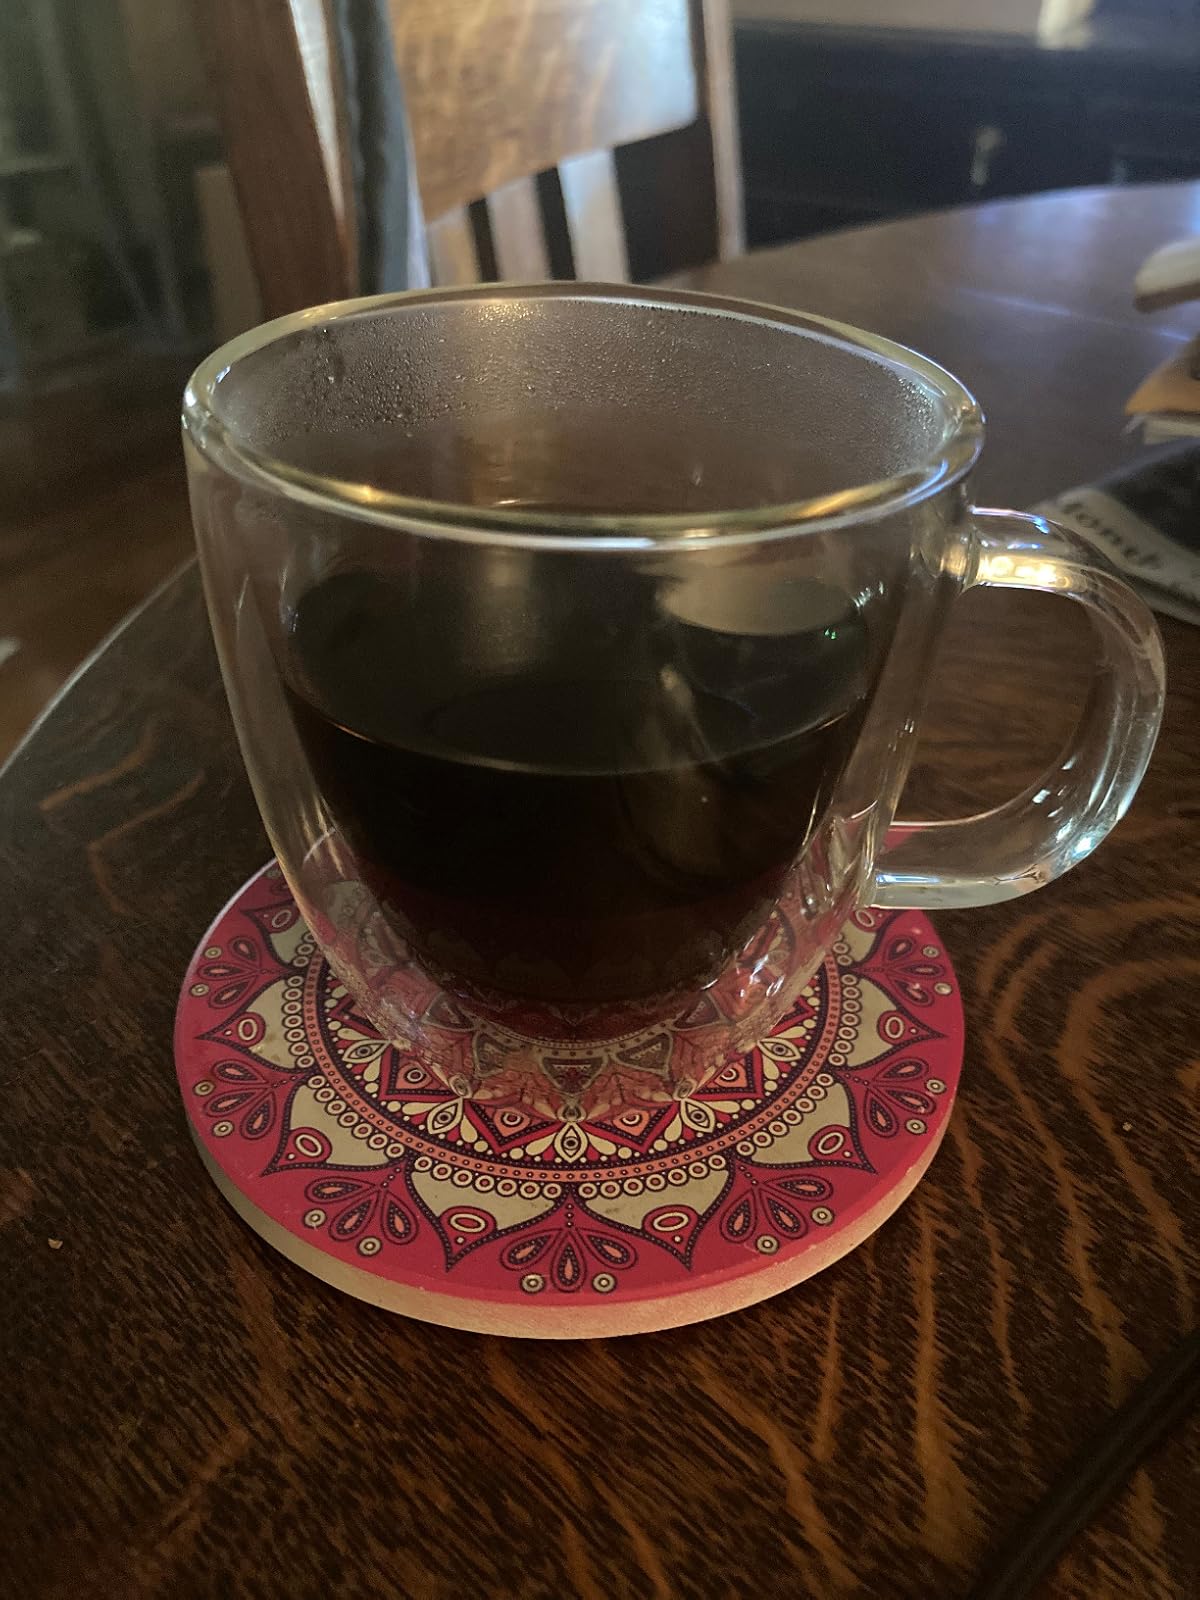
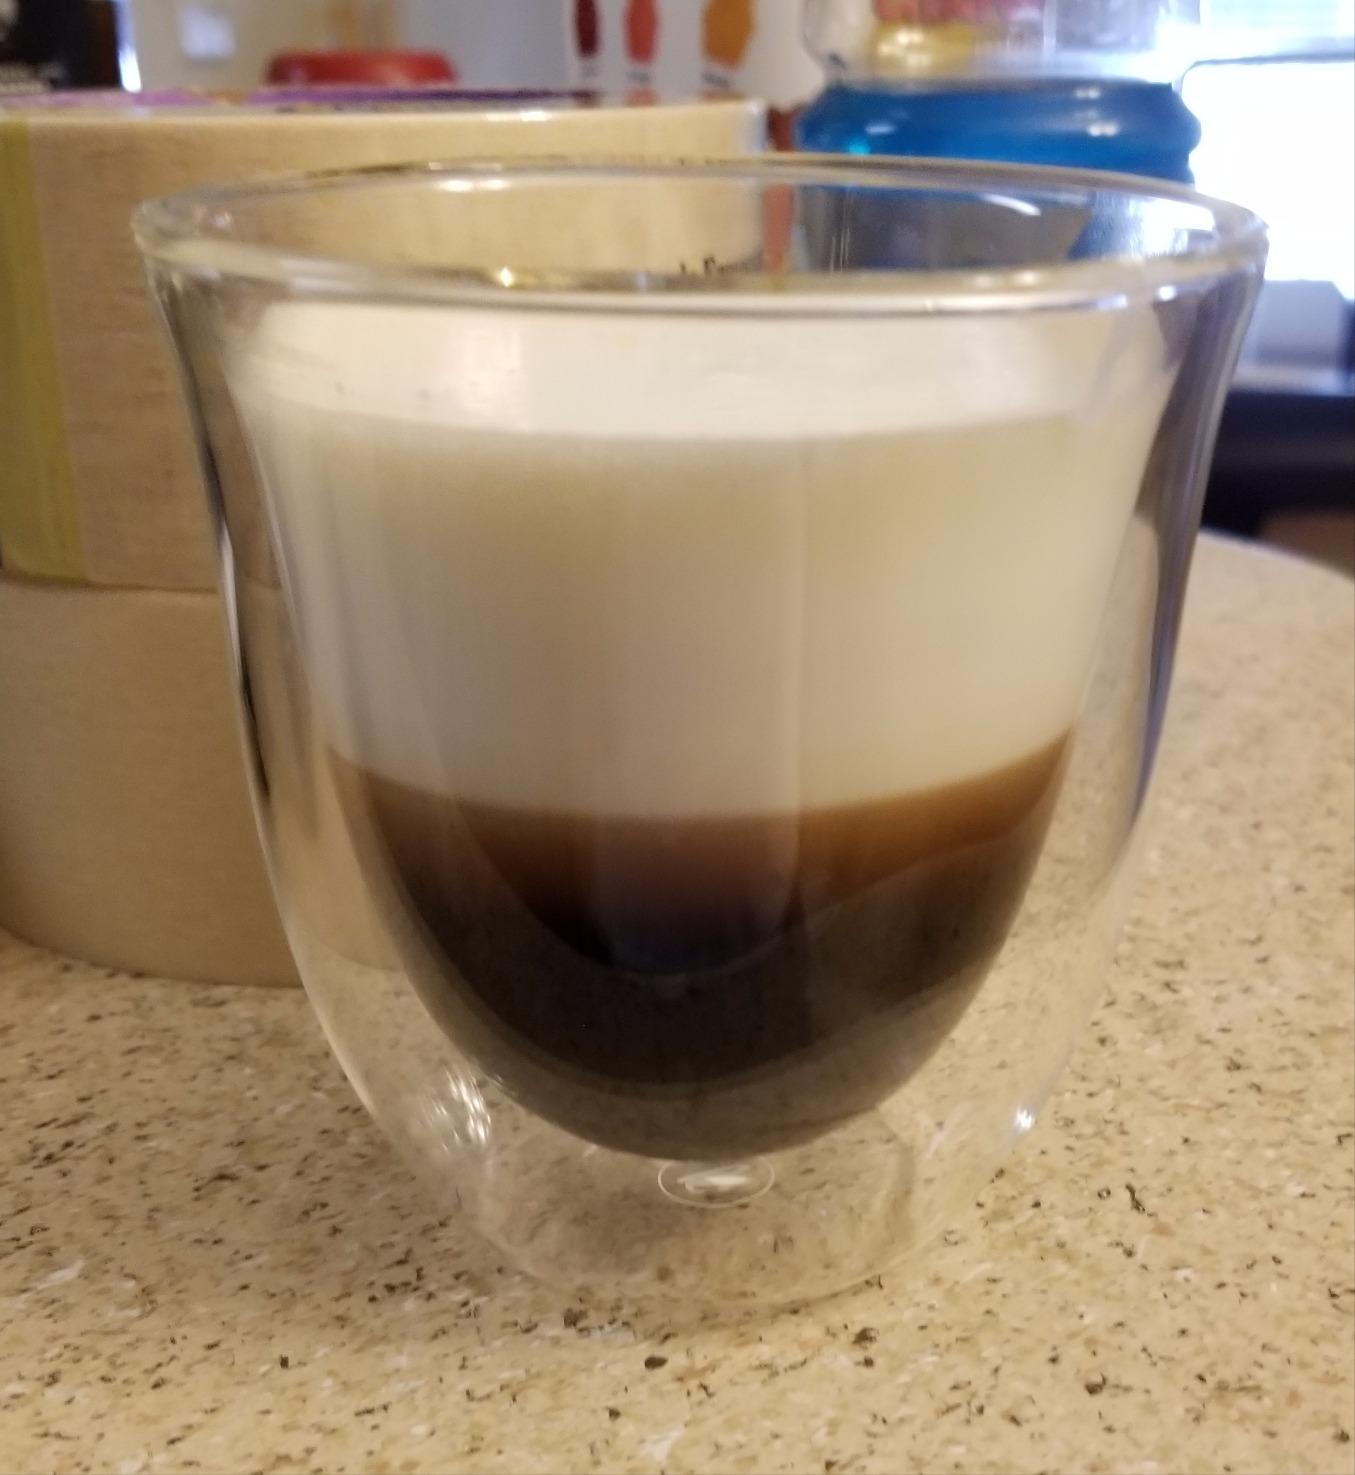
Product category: items_mug
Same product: no